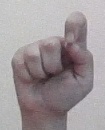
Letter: fa